Alexanderson alternator

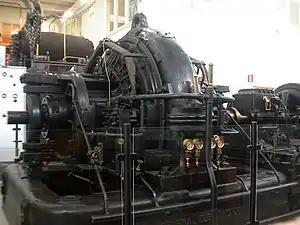
200 kW Alexanderson alternator preserved at the Grimeton radiotelegraphy station, Sweden, the only remaining example of an Alexanderson transmitter

An Alexanderson alternator is a rotating machine, developed by Ernst Alexanderson beginning in 1904, for the generation of high-frequency alternating current for use as a radio transmitter. It was one of the first devices capable of generating the continuous radio waves needed for transmission of amplitude modulated (AM) signals by radio. It was used from about 1910 in a few "superpower" longwave radiotelegraphy stations to transmit transoceanic message traffic by Morse code to similar stations all over the world.